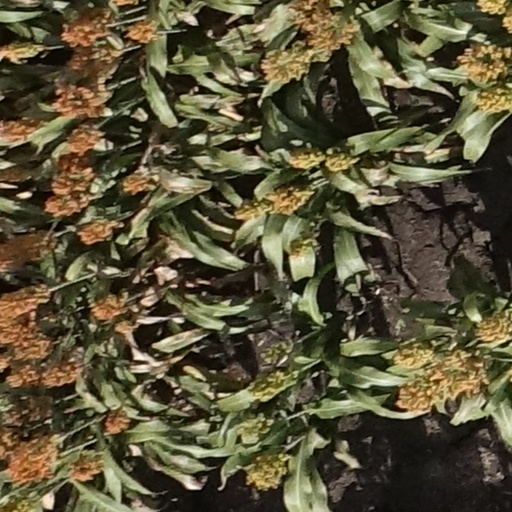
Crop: sorghum